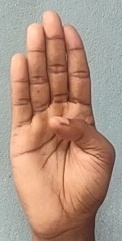
ASL sign: B